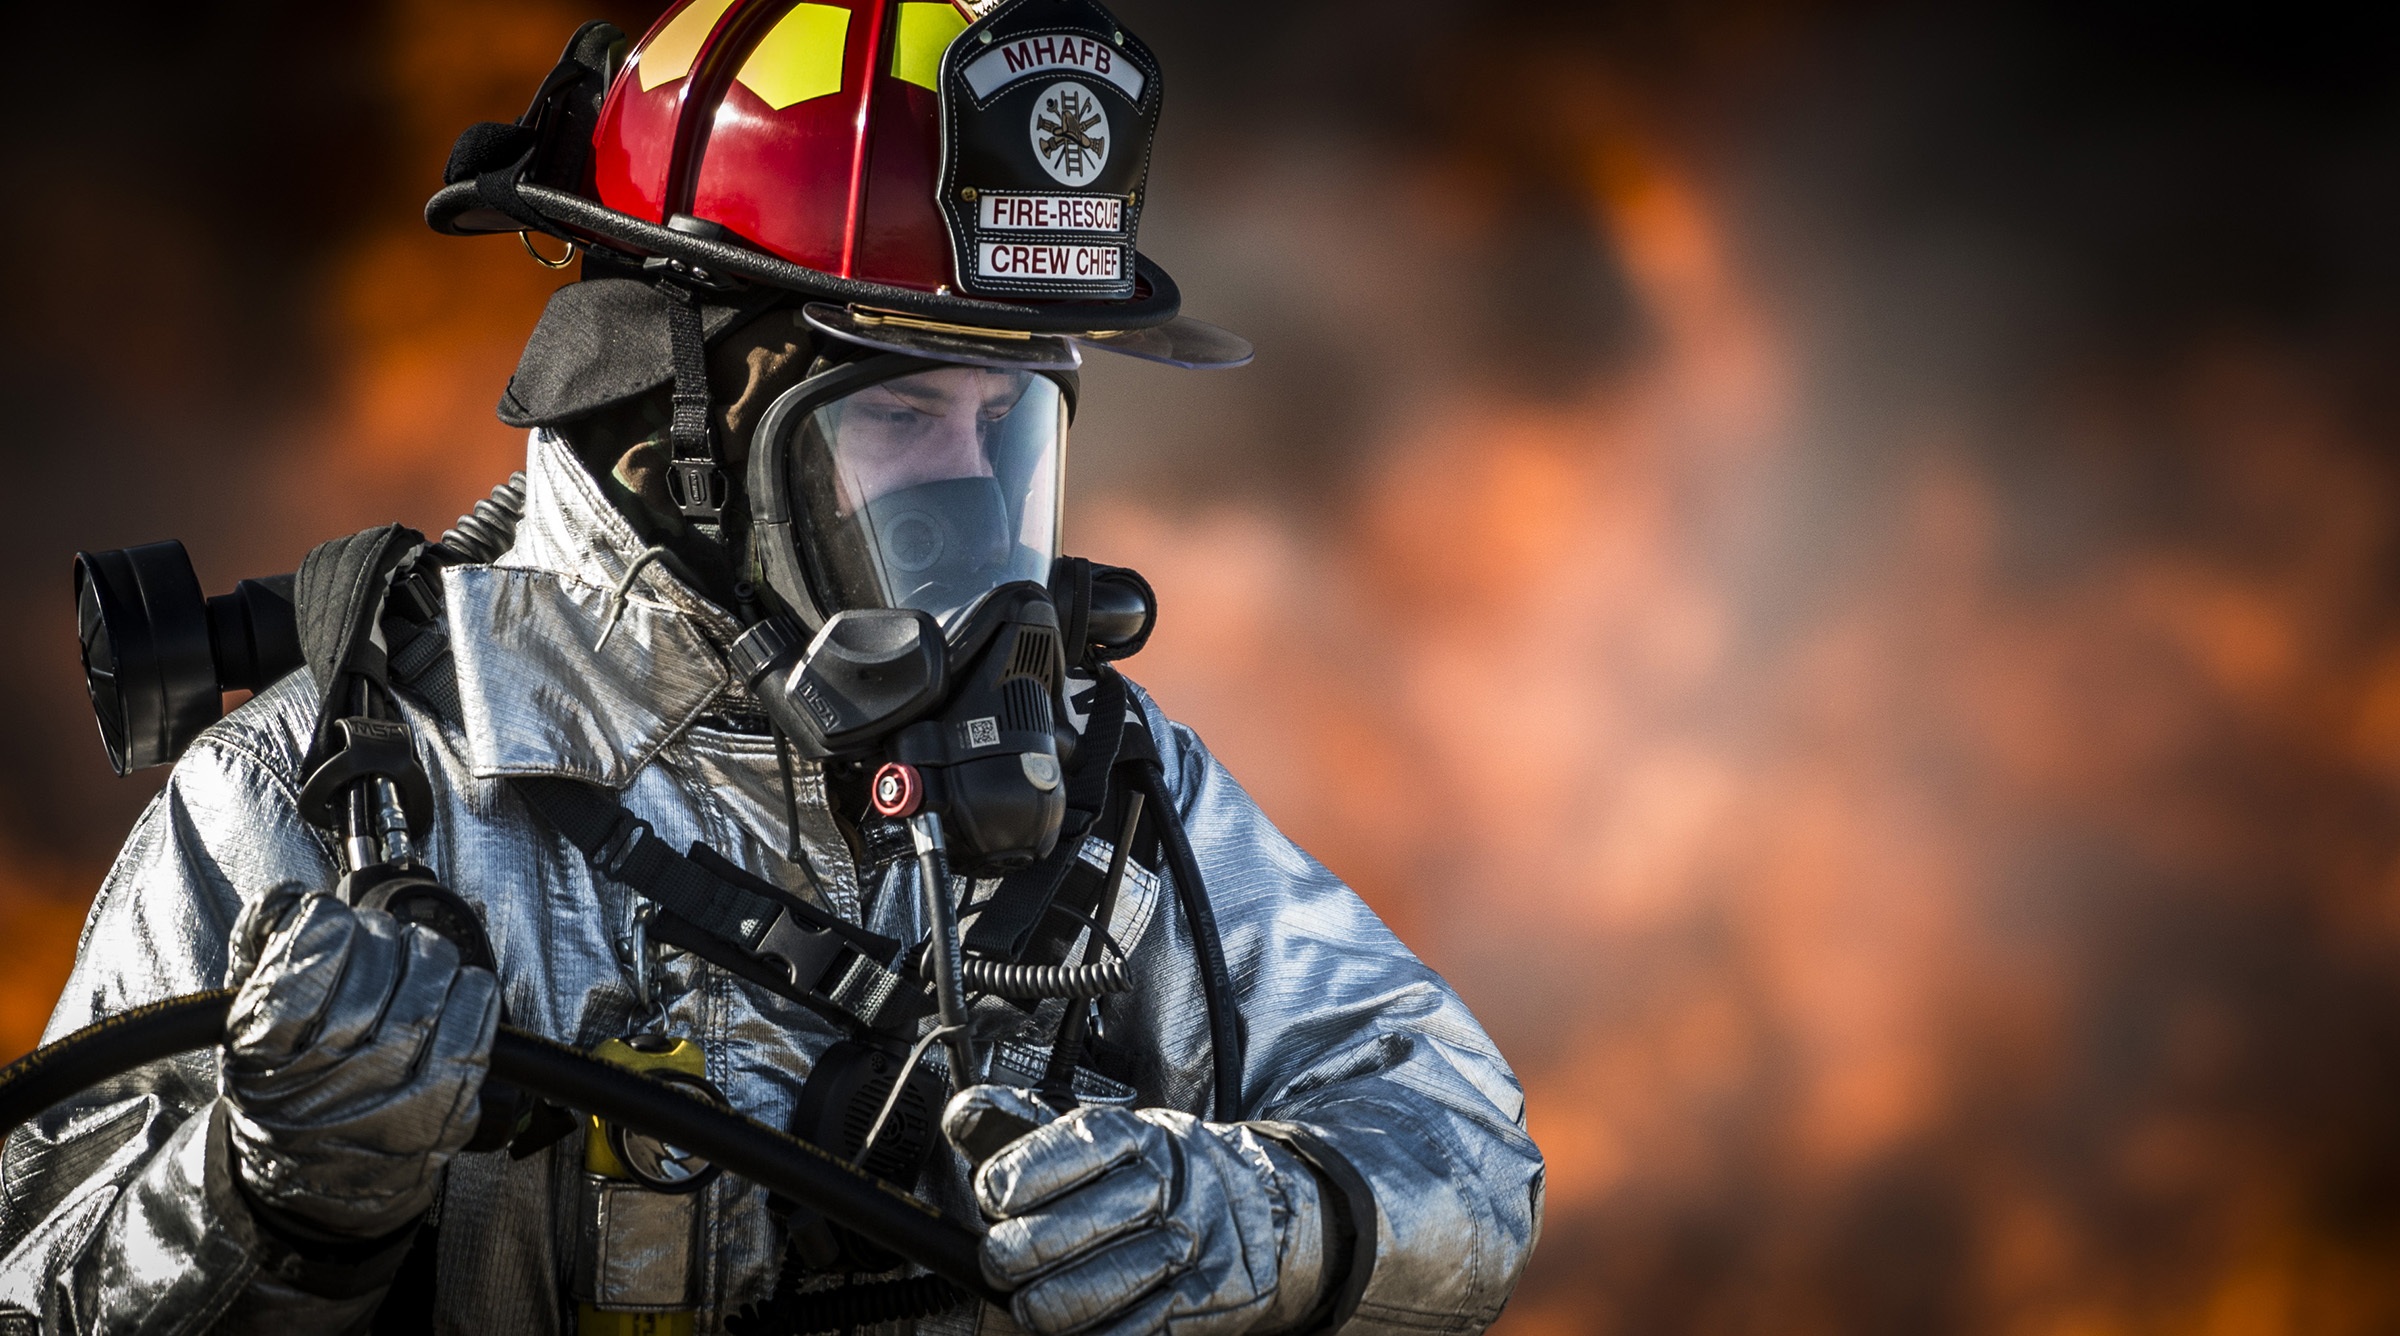
portrait, fire, machine, profession, helmet, gas mask, breathing apparatus, dangerous, hero, emergency, safe, firefighter, rescue, personal protective equipment, heat protection, oxygen mask